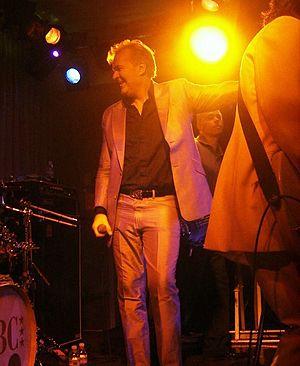
Martin Fry, né à Stockport le 9 mars 1958, est le chanteur anglais, leader du groupe new wave ABC.